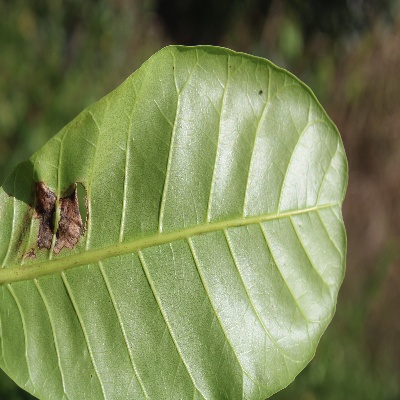
Crop: Cashew
Condition: leaf miner